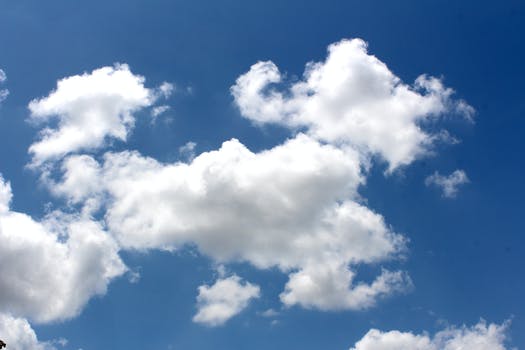
Label: No Watermark